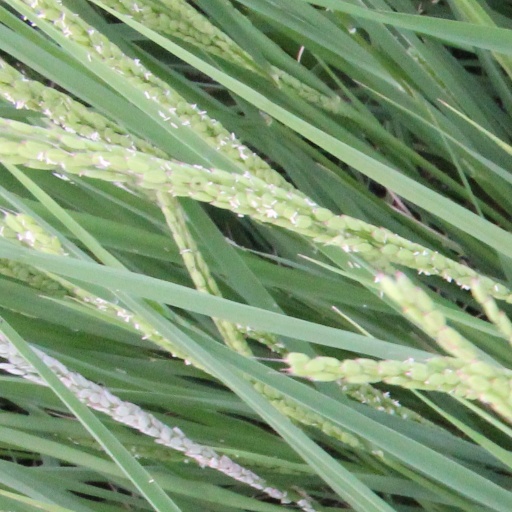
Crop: rice